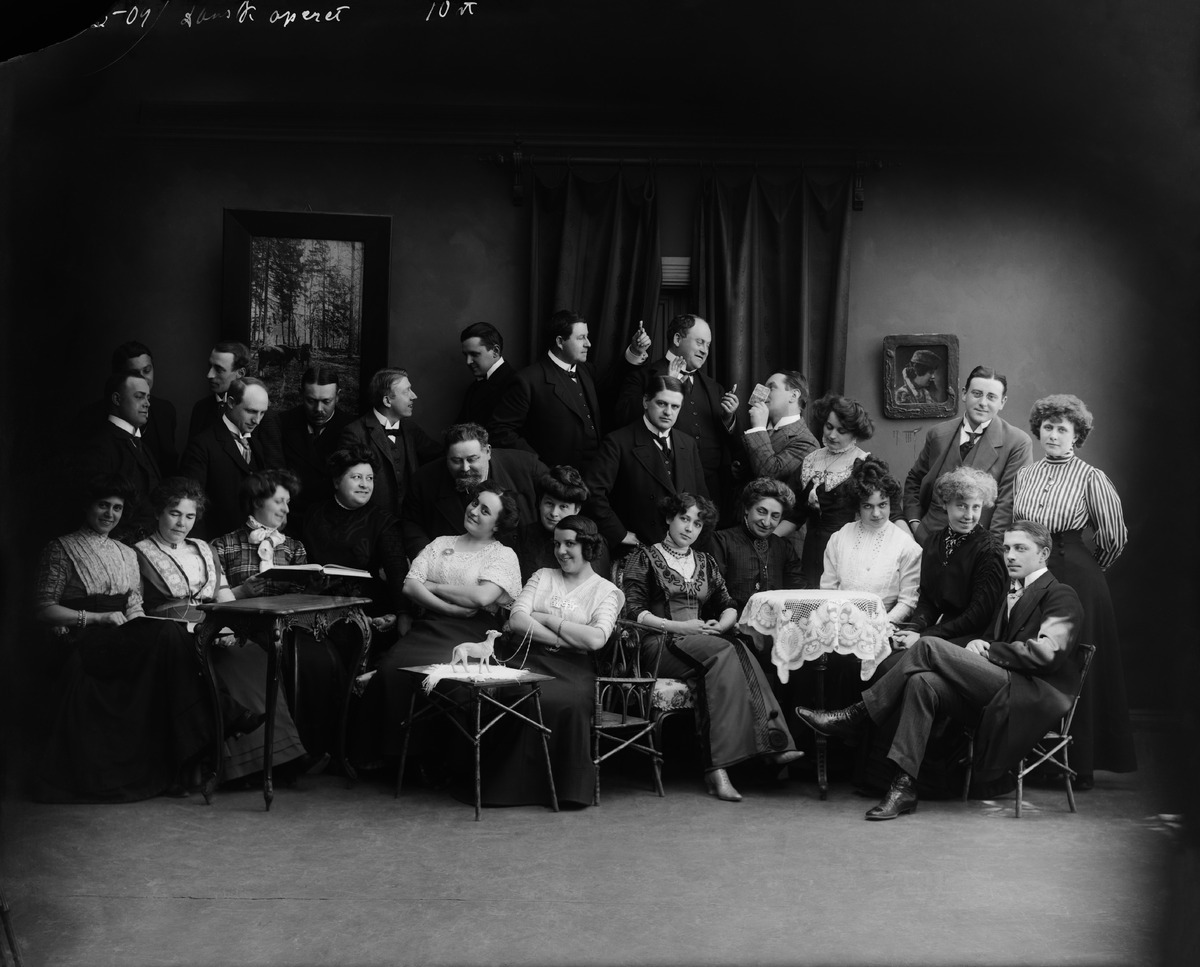
Tanskalainen operettiseurue valokuvattuna studiossa mahdollisesti Pietarissa
sisällön kuvaus: Tanskalainen operettiseurue valokuvattuna studiossa mahdollisesti Pietarissa. Yhteiskuvassa on 27 ihmistä, jotka poseeraavat ikään kuin roolihahmojen kautta. Naiset istuvat edessä tuloleilla ja pienten pöytien ääressä, miehet takana seisten. Taustalla

seinällä roikkuu kaksi kehystettyä valokuvaa ja keskellä erottuu pariovi tummien verhojen takaa. Valokuvaa on kehystetty varjostamalla sen reuna-alueita. mustavalkoinen
Kuvaaja: Hoffers, Eugen, valokuvaaja
Ajankohta: kuvausaika 1873 - 1893
Aiheet: näyttelijät, taiteilijat, taiteilijayhteisöt, mieslaulajat, naislaulajat, valokuvat, kehykset, taide, esiintyjät, ateljeet